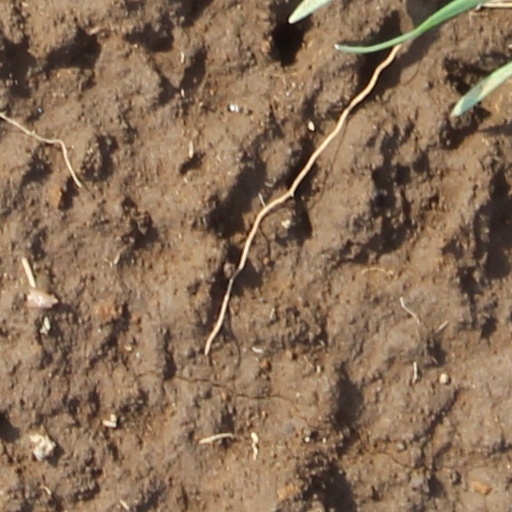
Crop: wheat